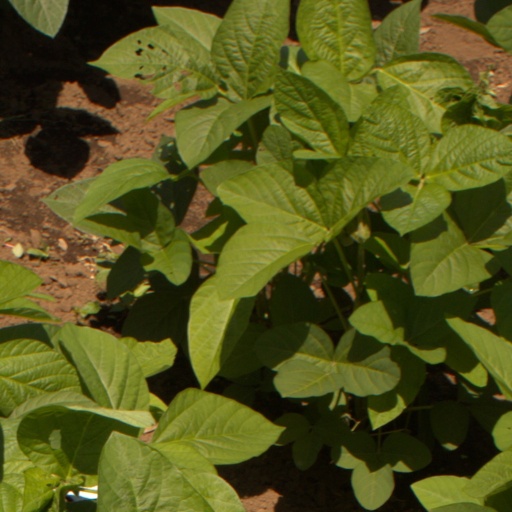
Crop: soybean